Ōgimachi Station (Kanagawa)

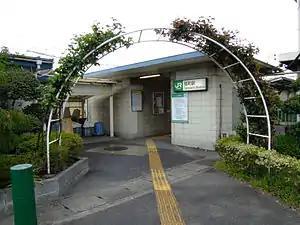
Ōgimachi Station

is a passenger railway station located in Kawasaki-ku, Kawasaki, Kanagawa Prefecture, Japan, operated by East Japan Railway Company (JR East). It is also a freight depot for the Japan Freight Railway Company (JR Freight).